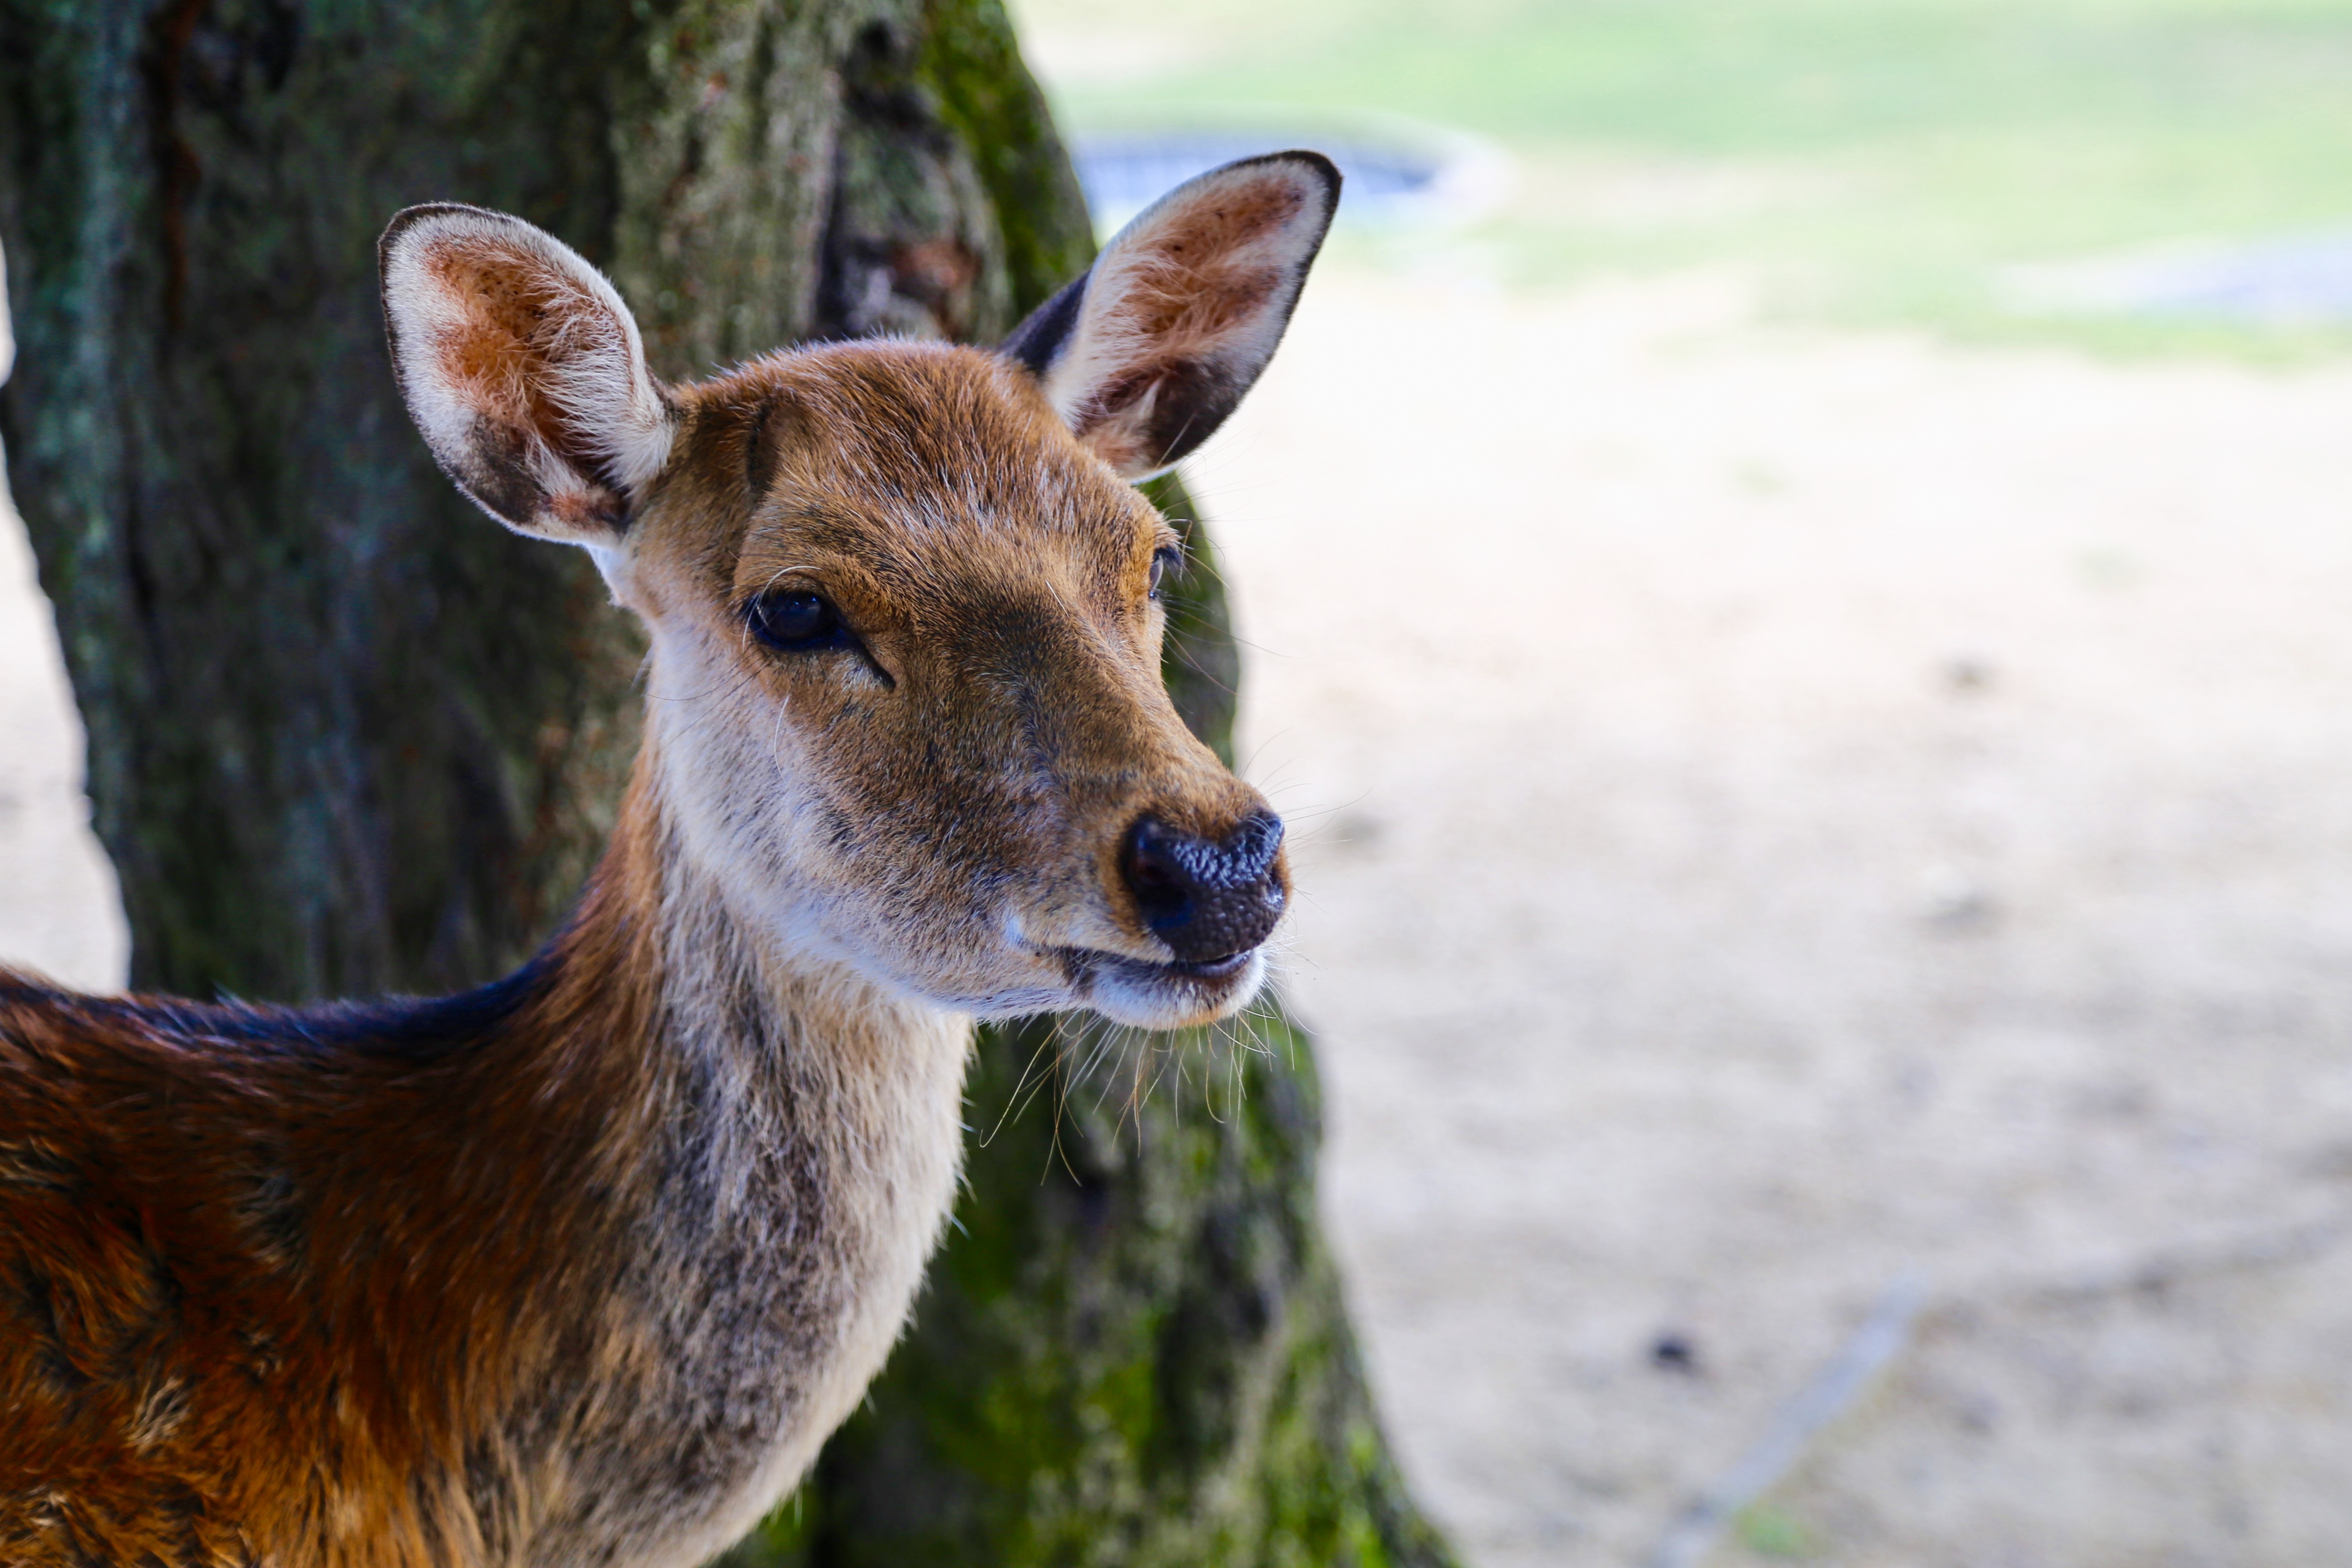
city, animal, wildlife, deer, zoo, park, mammal, japan, fauna, vertebrate, nara, white tailed deer